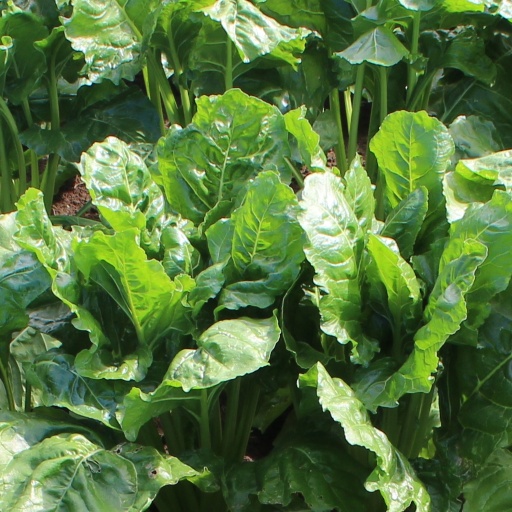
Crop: sugar beet